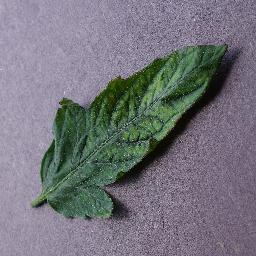
Label: Tomato___Tomato_mosaic_virus